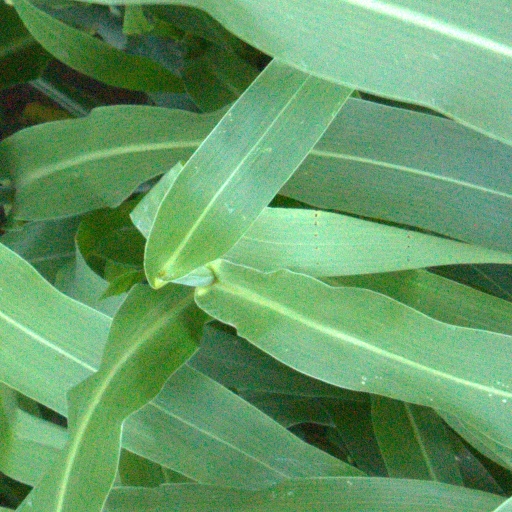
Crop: sorghum